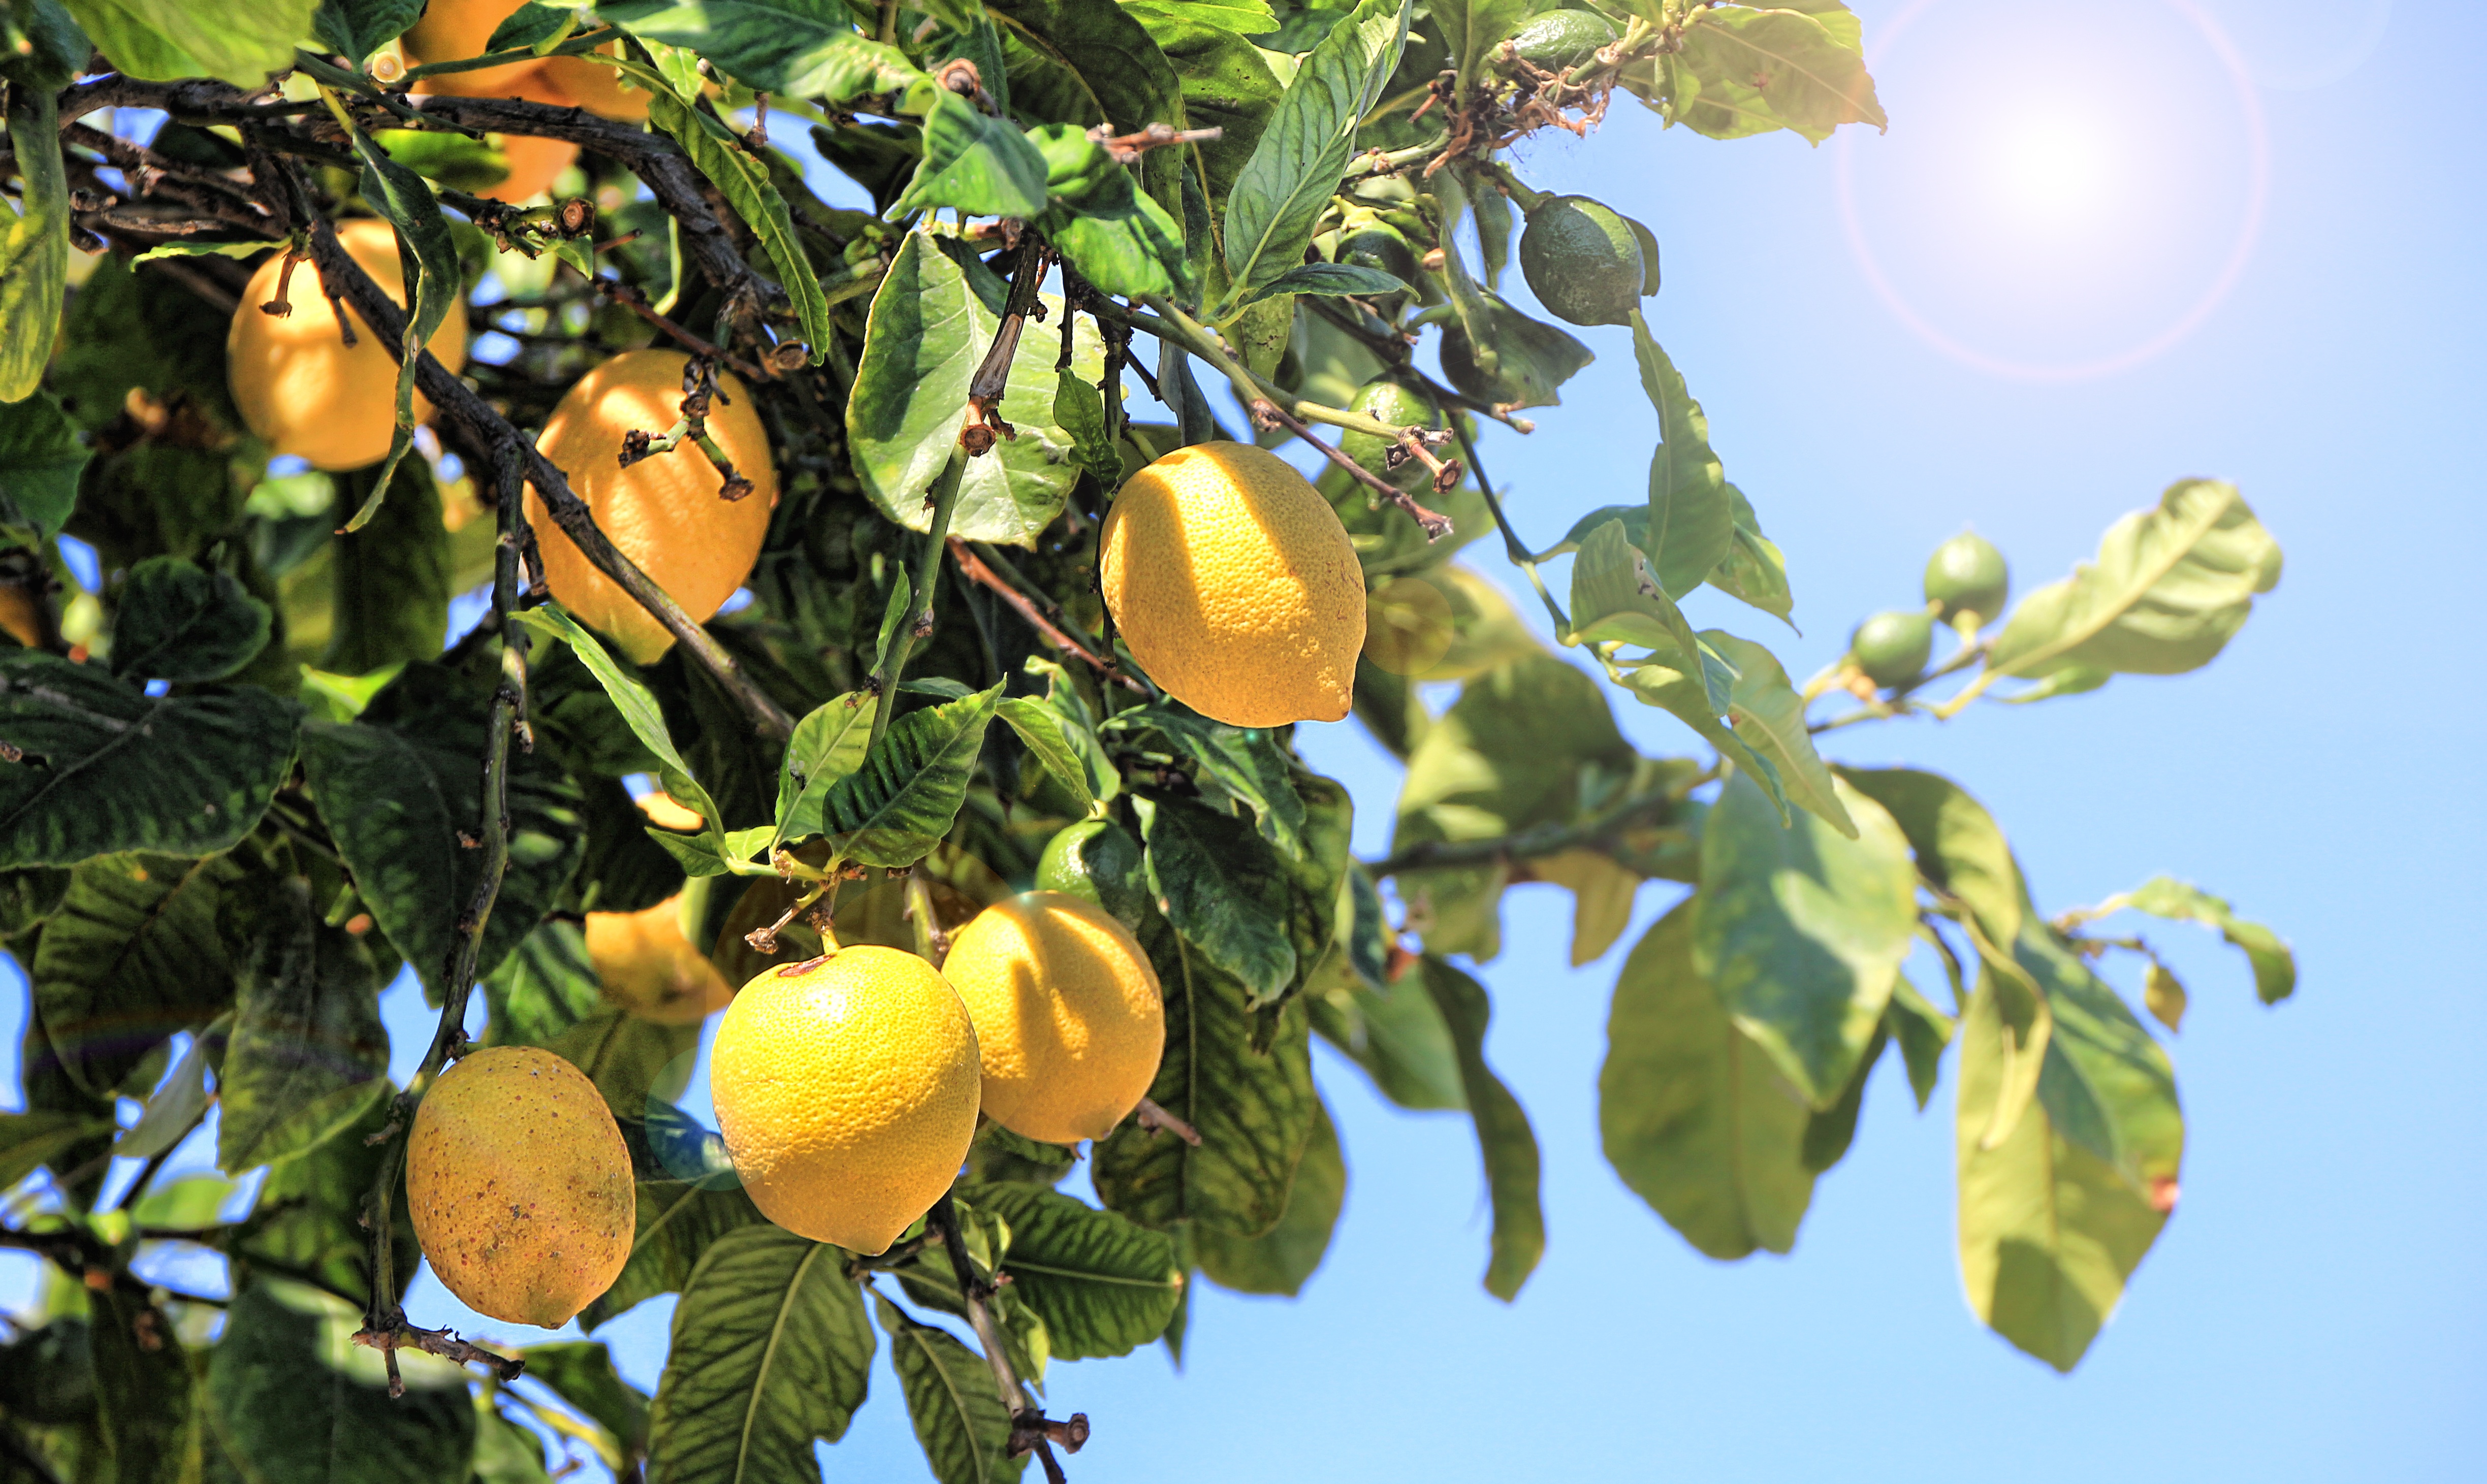
tree, nature, branch, plant, fruit, flower, summer, food, mediterranean, produce, evergreen, yellow, garden, healthy, flora, lime, lemon tree, refreshment, vitamins, citrus, lemons, citrus fruits, flowering plant, bitter orange, land plant, yuzu